Flemingdon Park

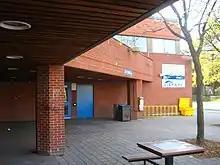
The Flemingdon Park branch of the Toronto Public Library

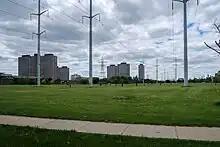
Flemingdon Park Soccer field

Flemingdon Park is home to a number of municipal parks including the Gateway Greenbelt, E.T. Seton Park, Flemingdon Park, and Linewood Lane Park. Many of these parks are situated either beneath hydro-electric power lines, or in the ravine valley of the Don River, a waterway that splits into two parts south of the neighbourhood. The ravine system itself forms a part of the larger Toronto ravine system. A shared use path situated along the west Don Valley runs all the way to Downtown Toronto. In addition to municipal parks, a city executive 9-hole course "Flemingdon Park Golf Club" was established next to the ravine system in the early 1960s.